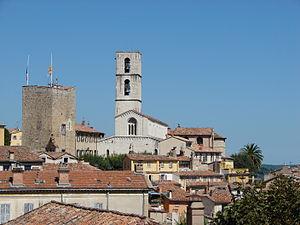
Vue de la vieille ville de Grasse avec son Donjon et sa cathédrale
Grasse — prononcé [gʁas] — est une commune française provençale, située dans le département des Alpes-Maritimes en région Provence-Alpes-Côte d'Azur.
Le sentier de grande randonnée 4 part de Royan et se termine à Grasse, reliant l'Atlantique à la Provence.